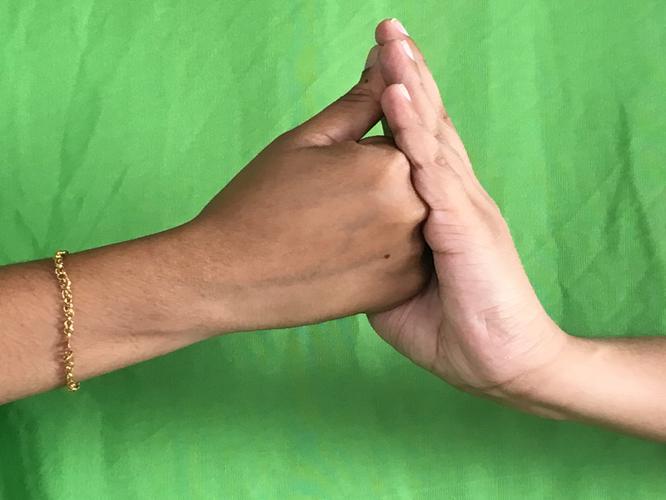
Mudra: Shanka
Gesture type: double_hand